Plantation house

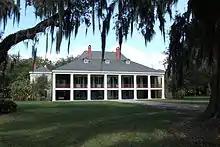
The main house at the Destrehan sugar plantation in Destrehan, Louisiana, built 1787–1790. Built in the French Colonial style, the original slender wooden gallery posts were replaced with monumental Doric columns when the Greek Revival-style was popular.

Large portions of the South outside of the original British colonies, such as in Kentucky and Tennessee, did not see extensive settlement until the early 1800s. Although large portions of Alabama and Mississippi were settled at roughly the same time, there were areas of these states, along with portions of western Georgia and southeastern Tennessee, that did not see wide-scale settlement until after the Indian removal in the 1830s. Very little formal architecture existed within these newly settled areas, with most dwellings being of hewn logs into the 1840s. The dogtrot-type plan was common for many of these log houses.